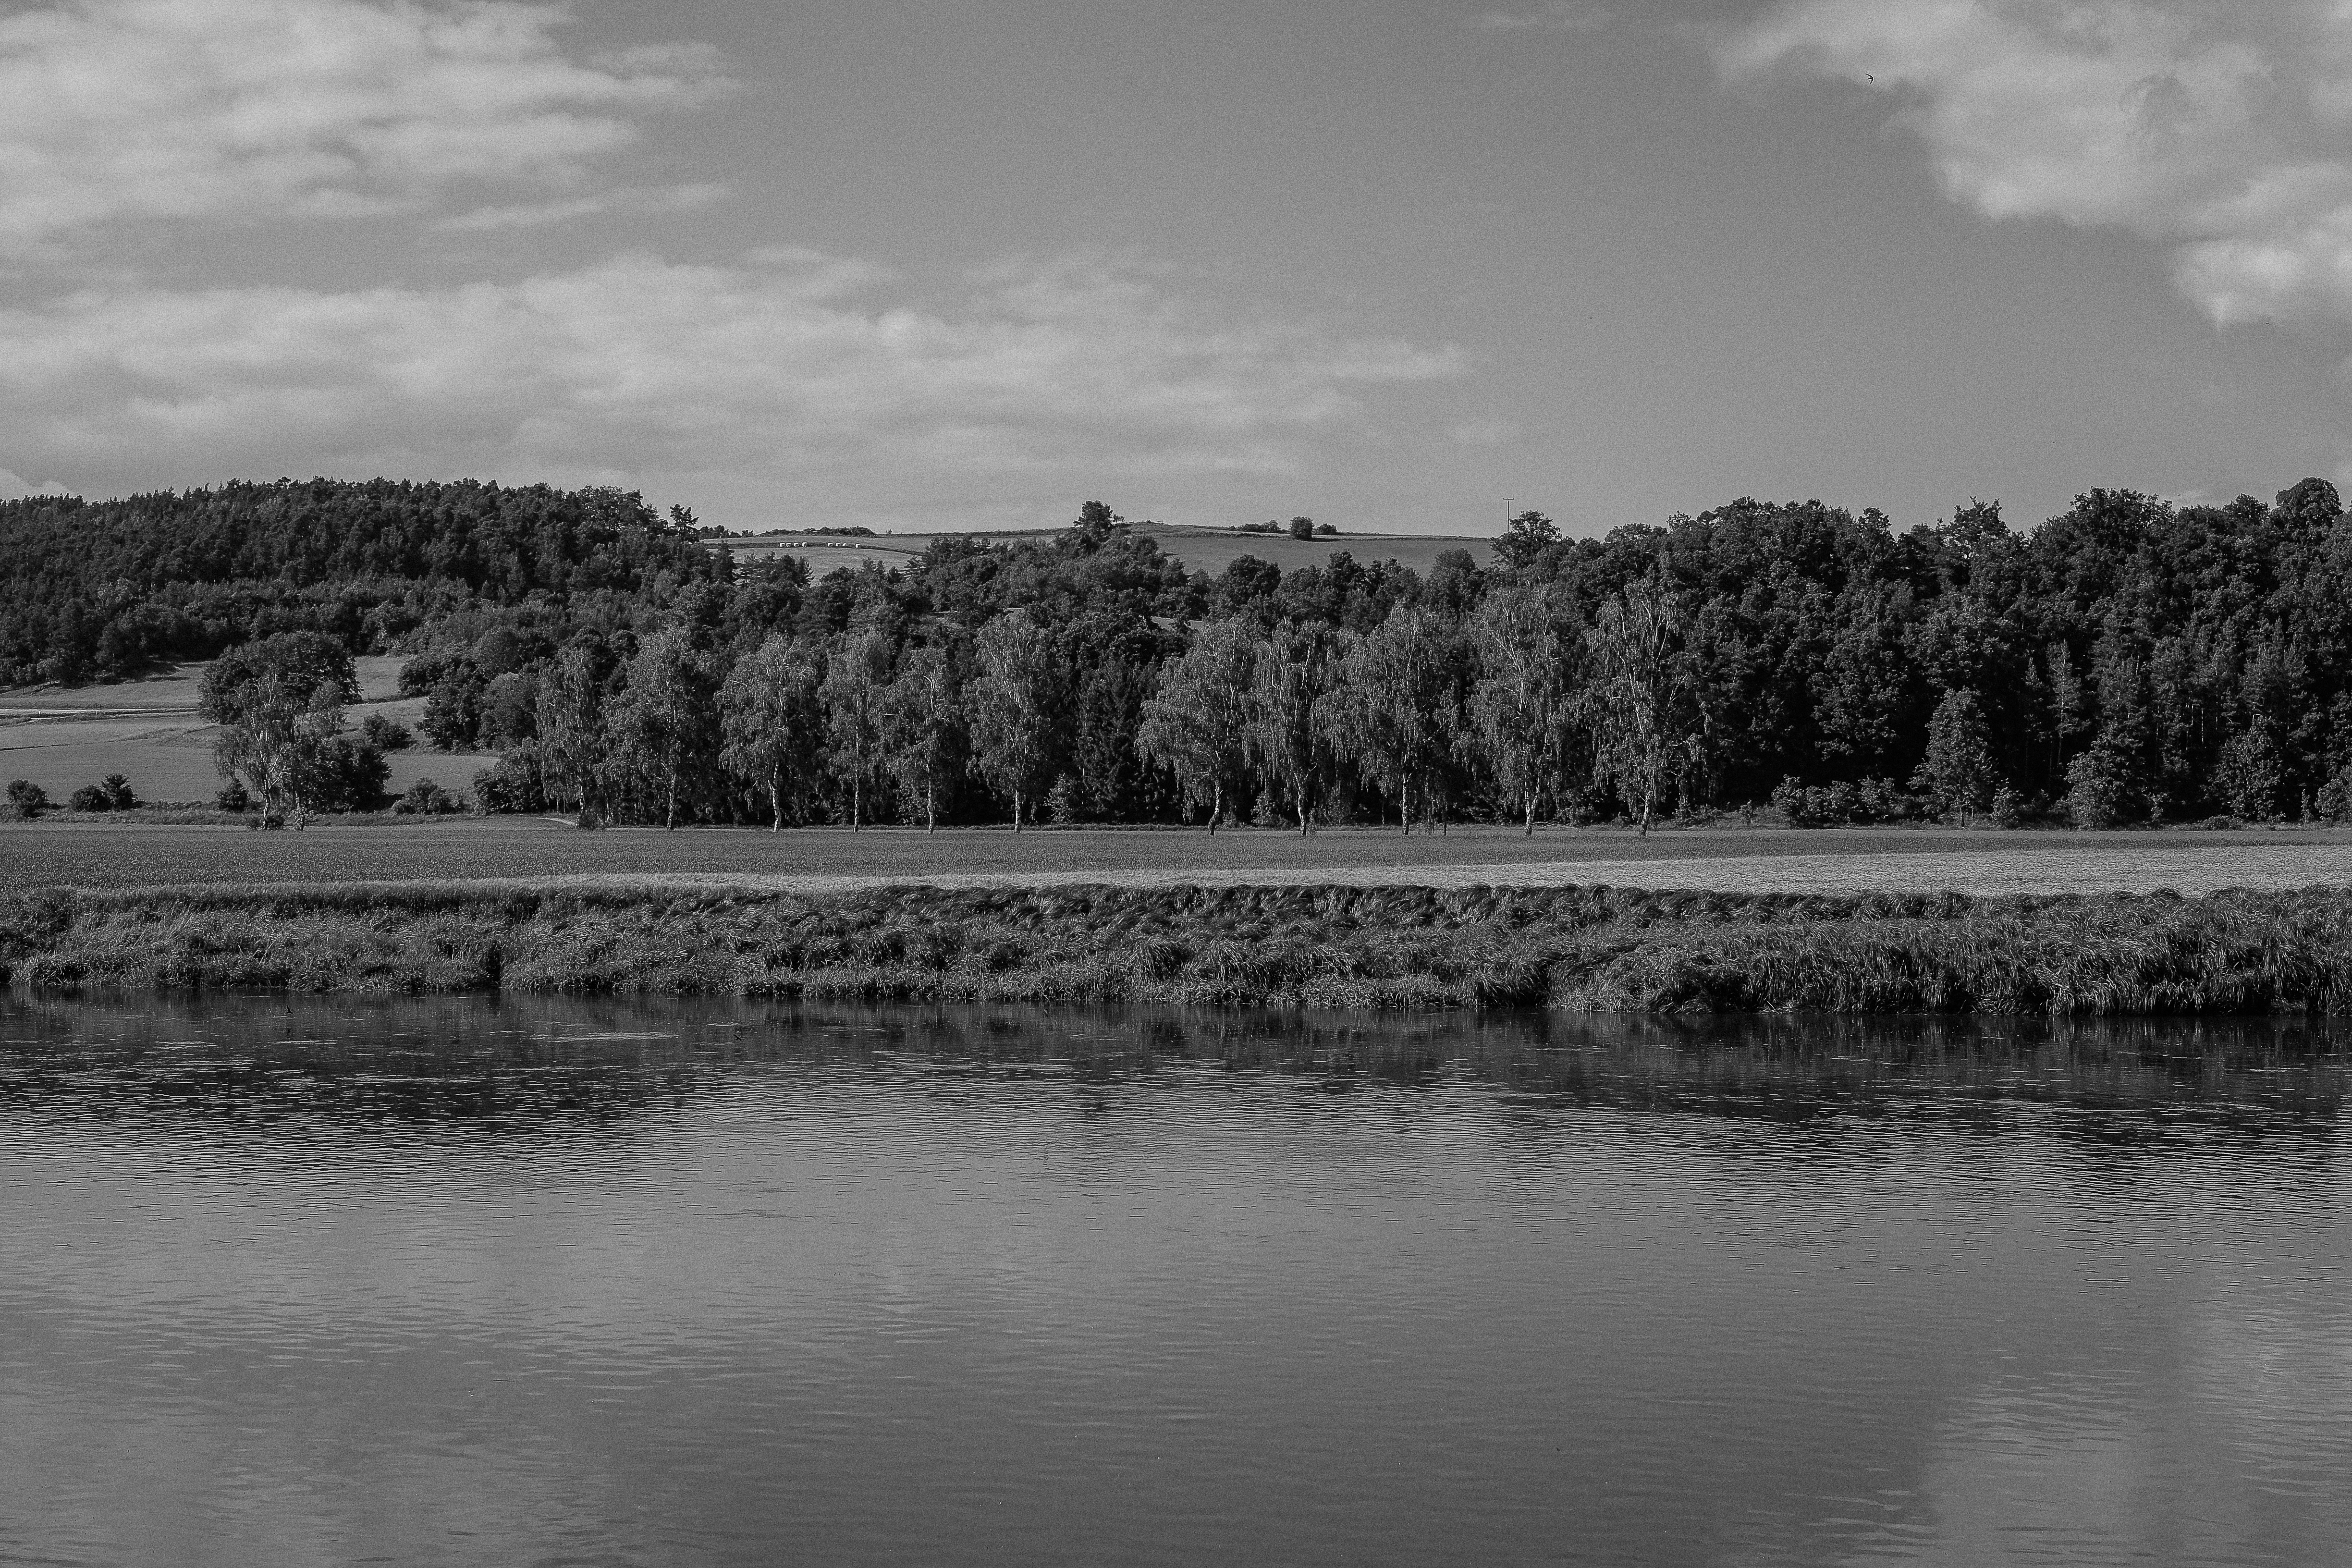
landscape, tree, water, nature, grass, horizon, cloud, black and white, sky, photography, morning, lake, river, stream, reflection, contrast, monochrome, blackandwhite, landschaft, schwarzweiss, bayern, bavaria, fluss, regen, kontrast, oberpfalz, monochrome photography, atmospheric phenomenon, woody plant